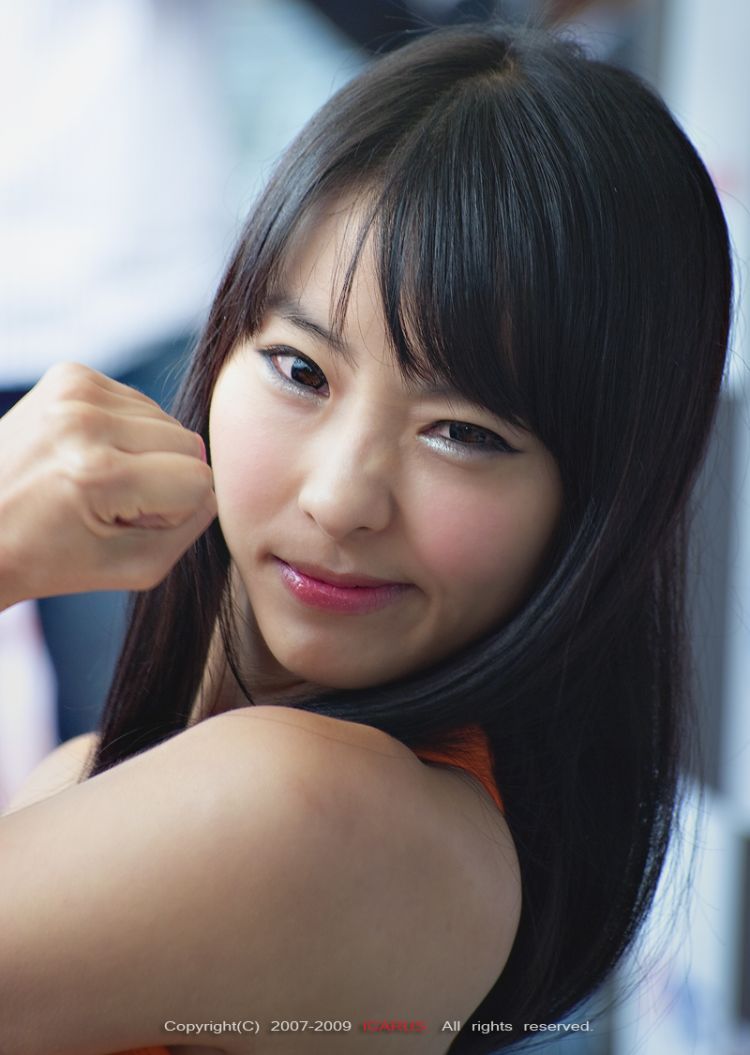
Label: Colored